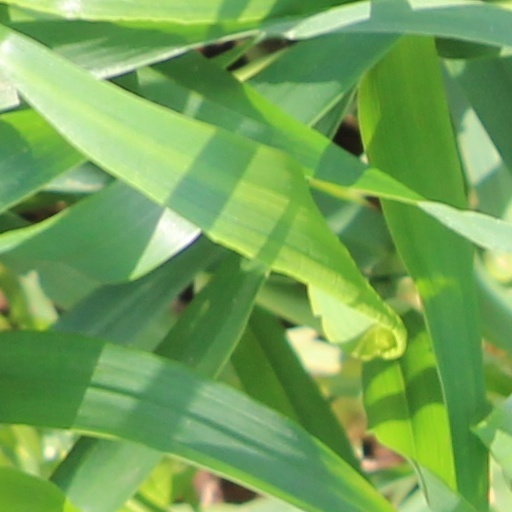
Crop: wheat